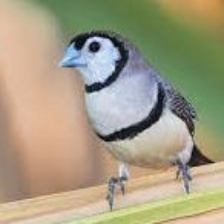
Species: DOUBLE BARRED FINCH
Scientific name: TAENIOPYGIA BICHENOVII
ImageNet parent category: house_finch